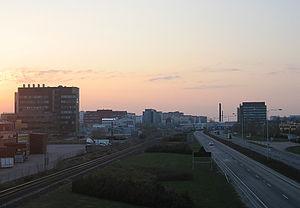
Le Parc scientifique de Turku est une communauté d'entreprises et d’établissements d'enseignement de la ville de Turku en Finlande.